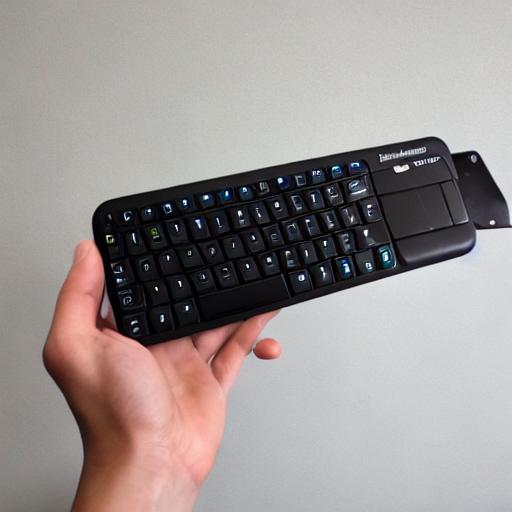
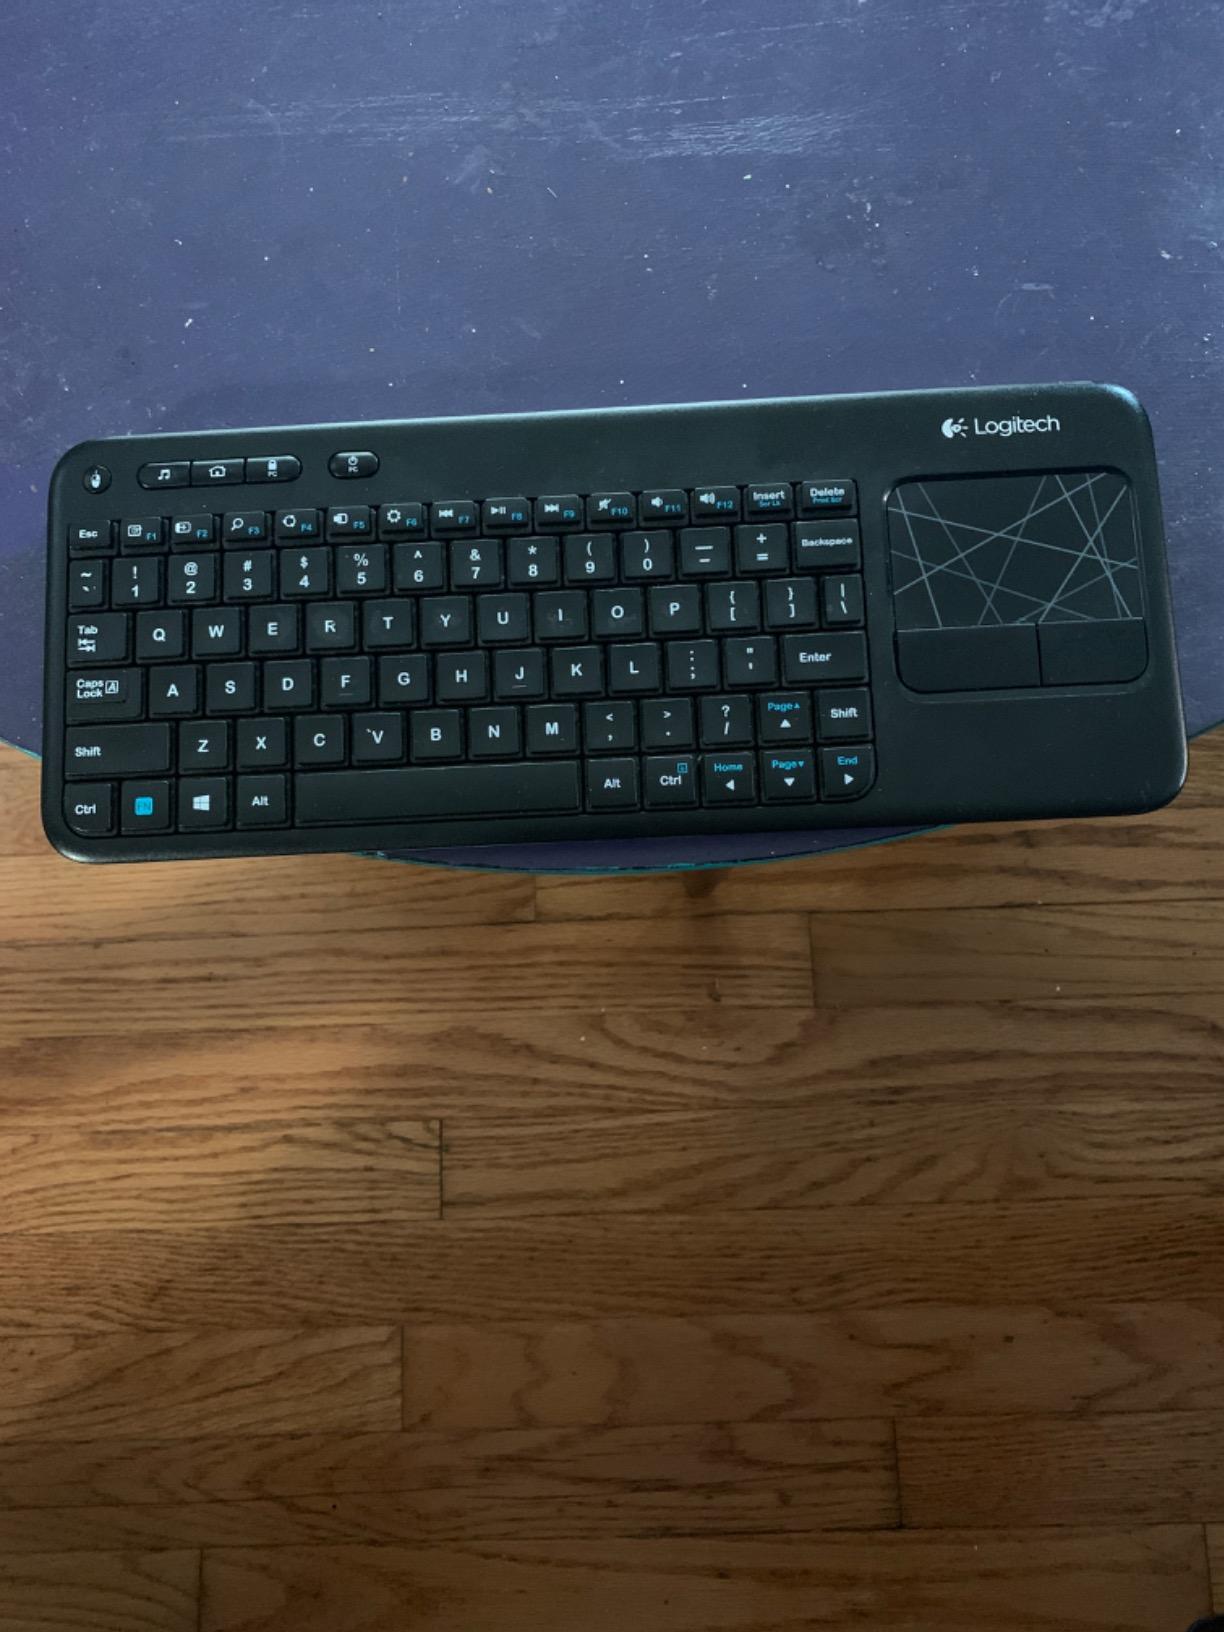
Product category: keyboard
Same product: no